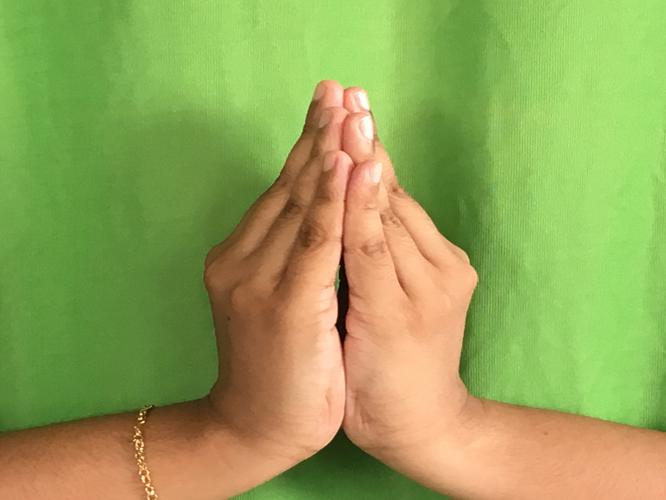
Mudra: Kapotham
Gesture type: double_hand